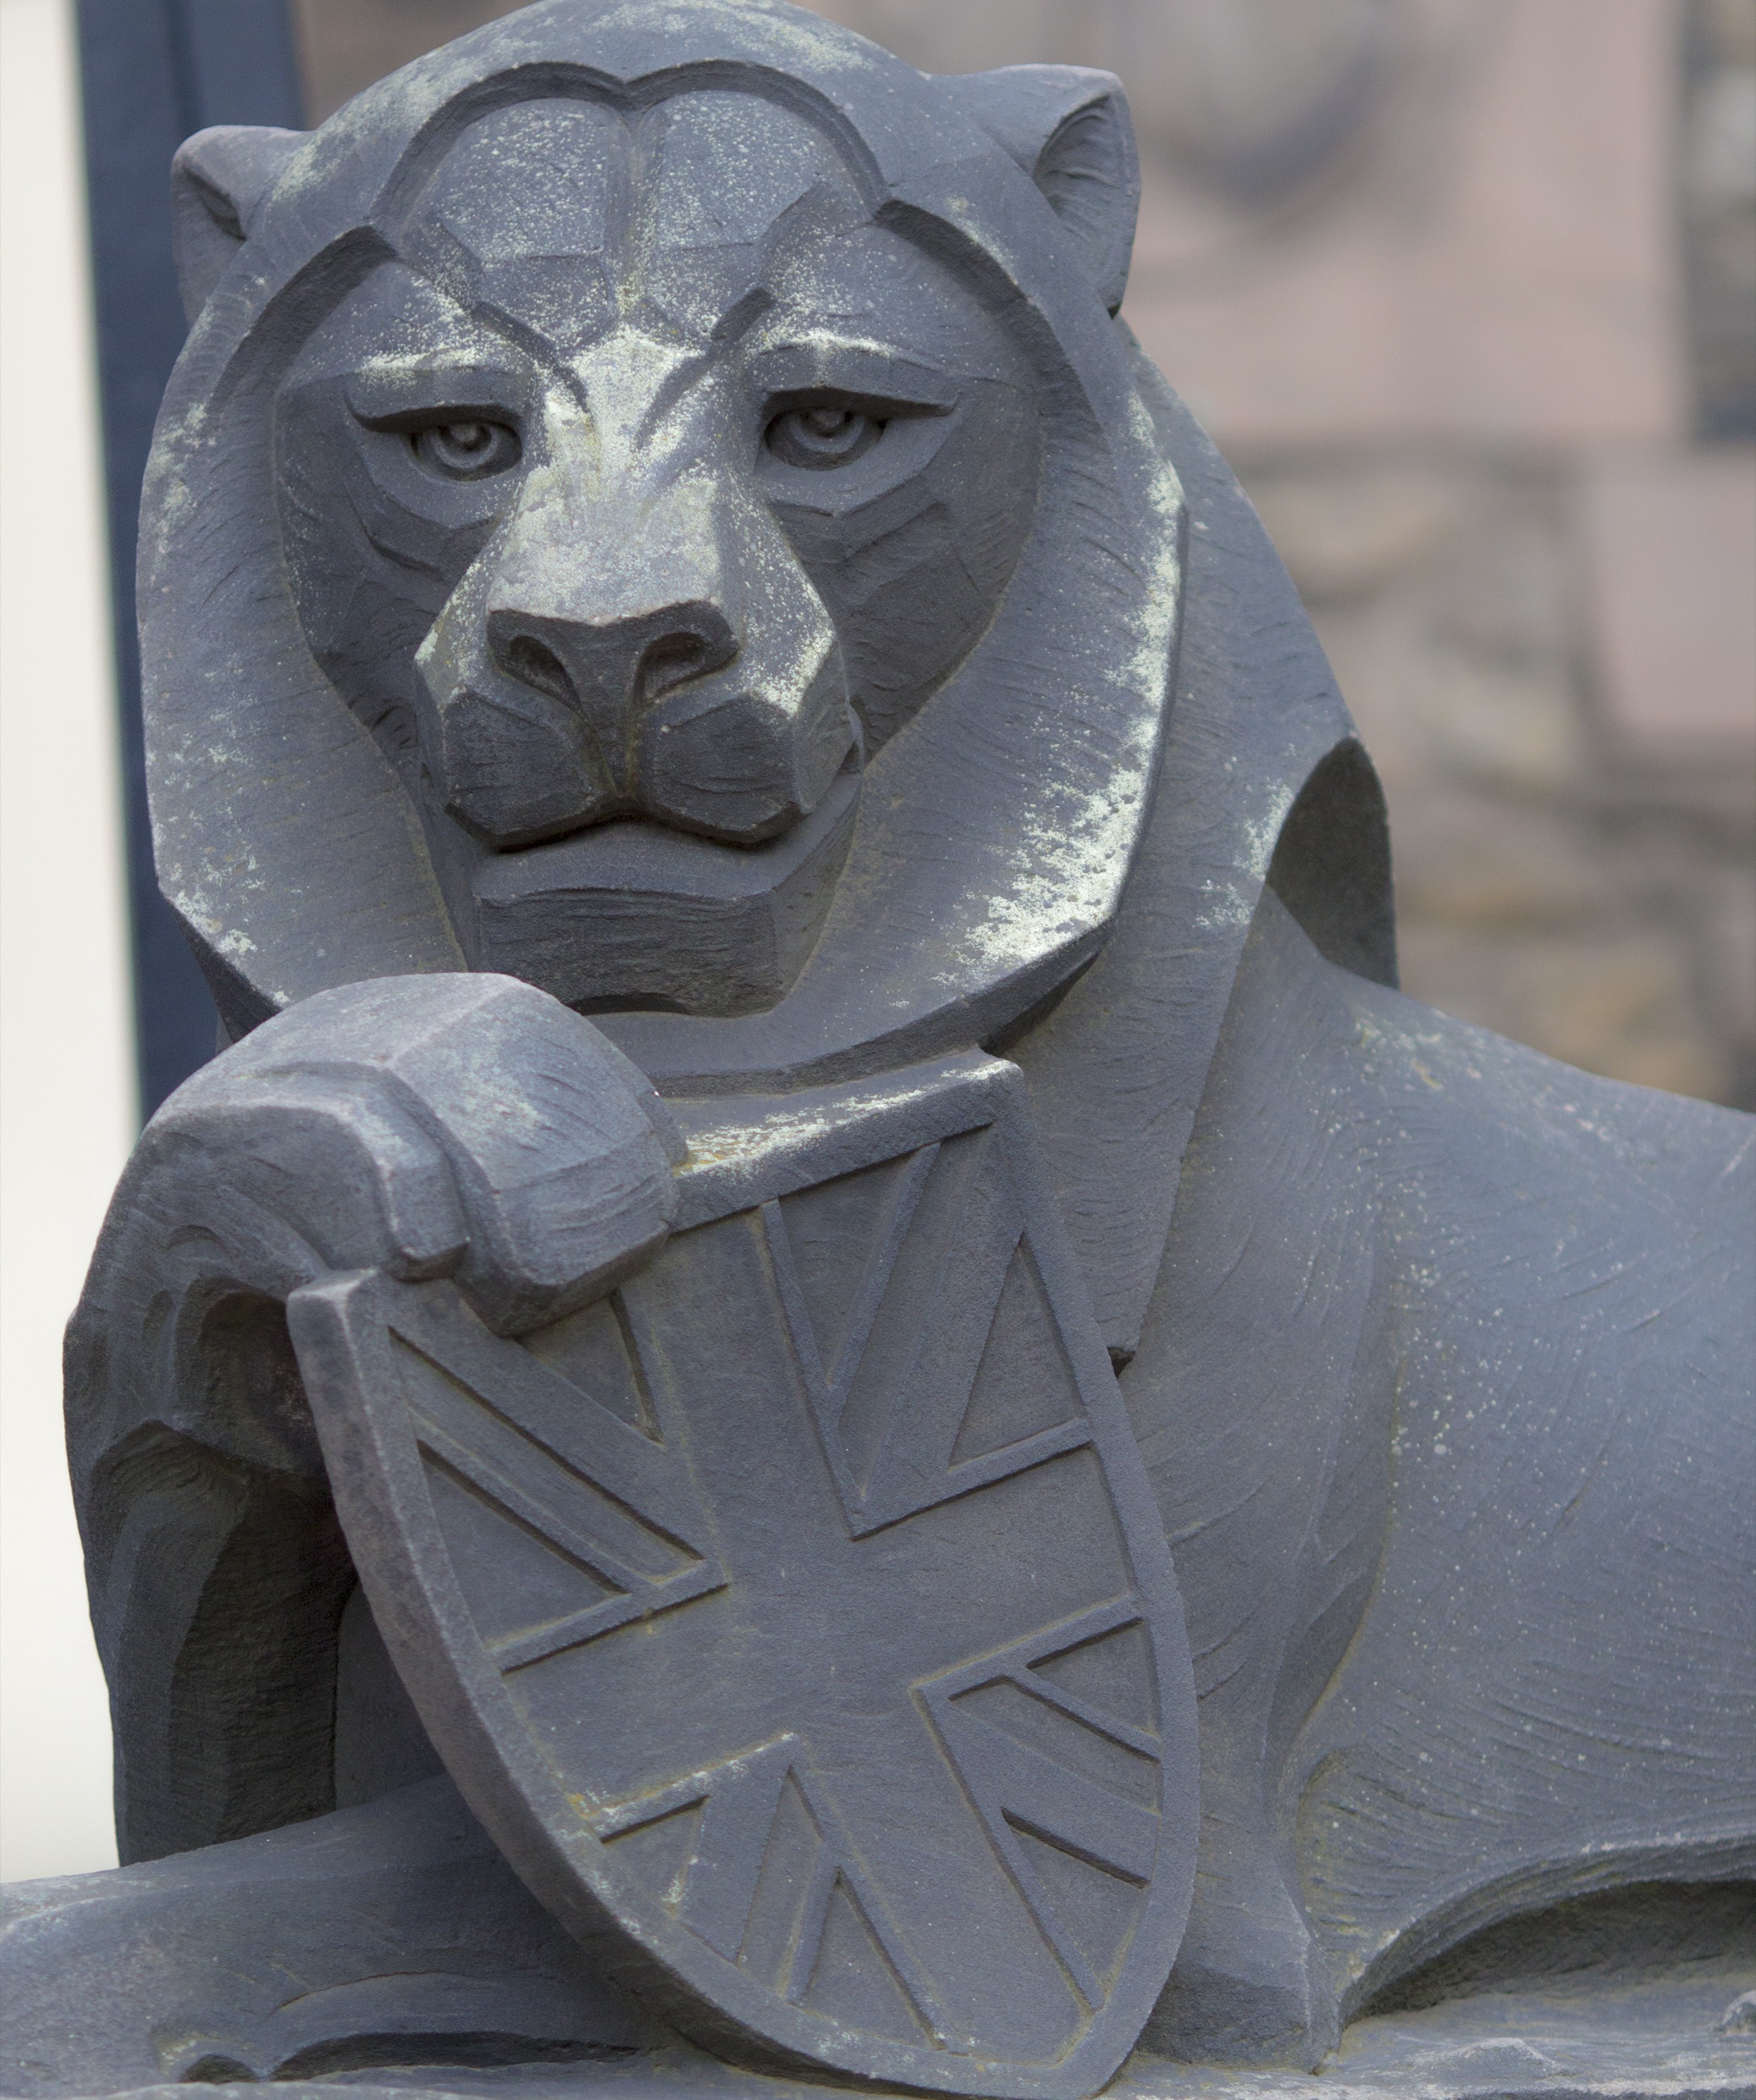
monument, statue, metal, lion, gargoyle, sculpture, art, temple, head, scotland, carving, stone sculpture, edinburgh castle, stone carving, ancient history